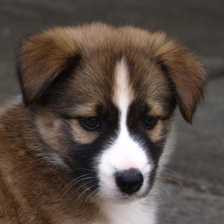
Label: animals